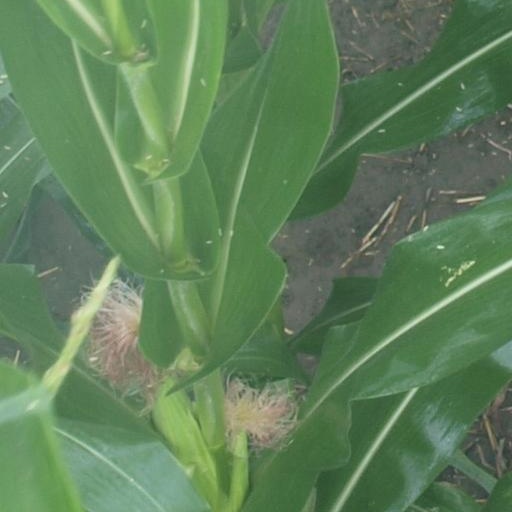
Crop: maize; corn